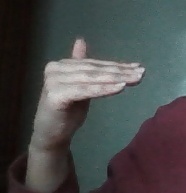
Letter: khaa